Autodrome de Linas-Montlhéry

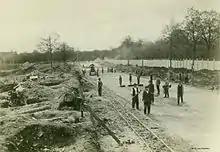
L’autodrome de Linas-Montlhéry year 1923

Industrialist Alexandre Lamblin hired René Jamin to design the oval-shaped track for up to vehicles at . It was initially called Autodrome Parisien, and had especially high banking. A road circuit was added in 1925.